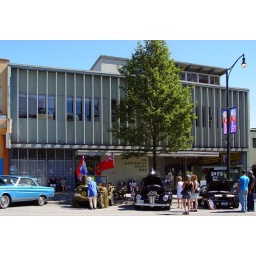
of all the office space in New Westminster, I prefer this building